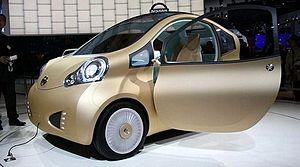
La Nissan Nuvu est un concept-car de voiture électrique fonctionnant avec des batteries Lithium ion. Présentée au salon de l'automobile de Paris en octobre 2008, c'est une citadine d'à peine trois mètres de long dont la commercialisation était prévue pour 2010 ou 2011.